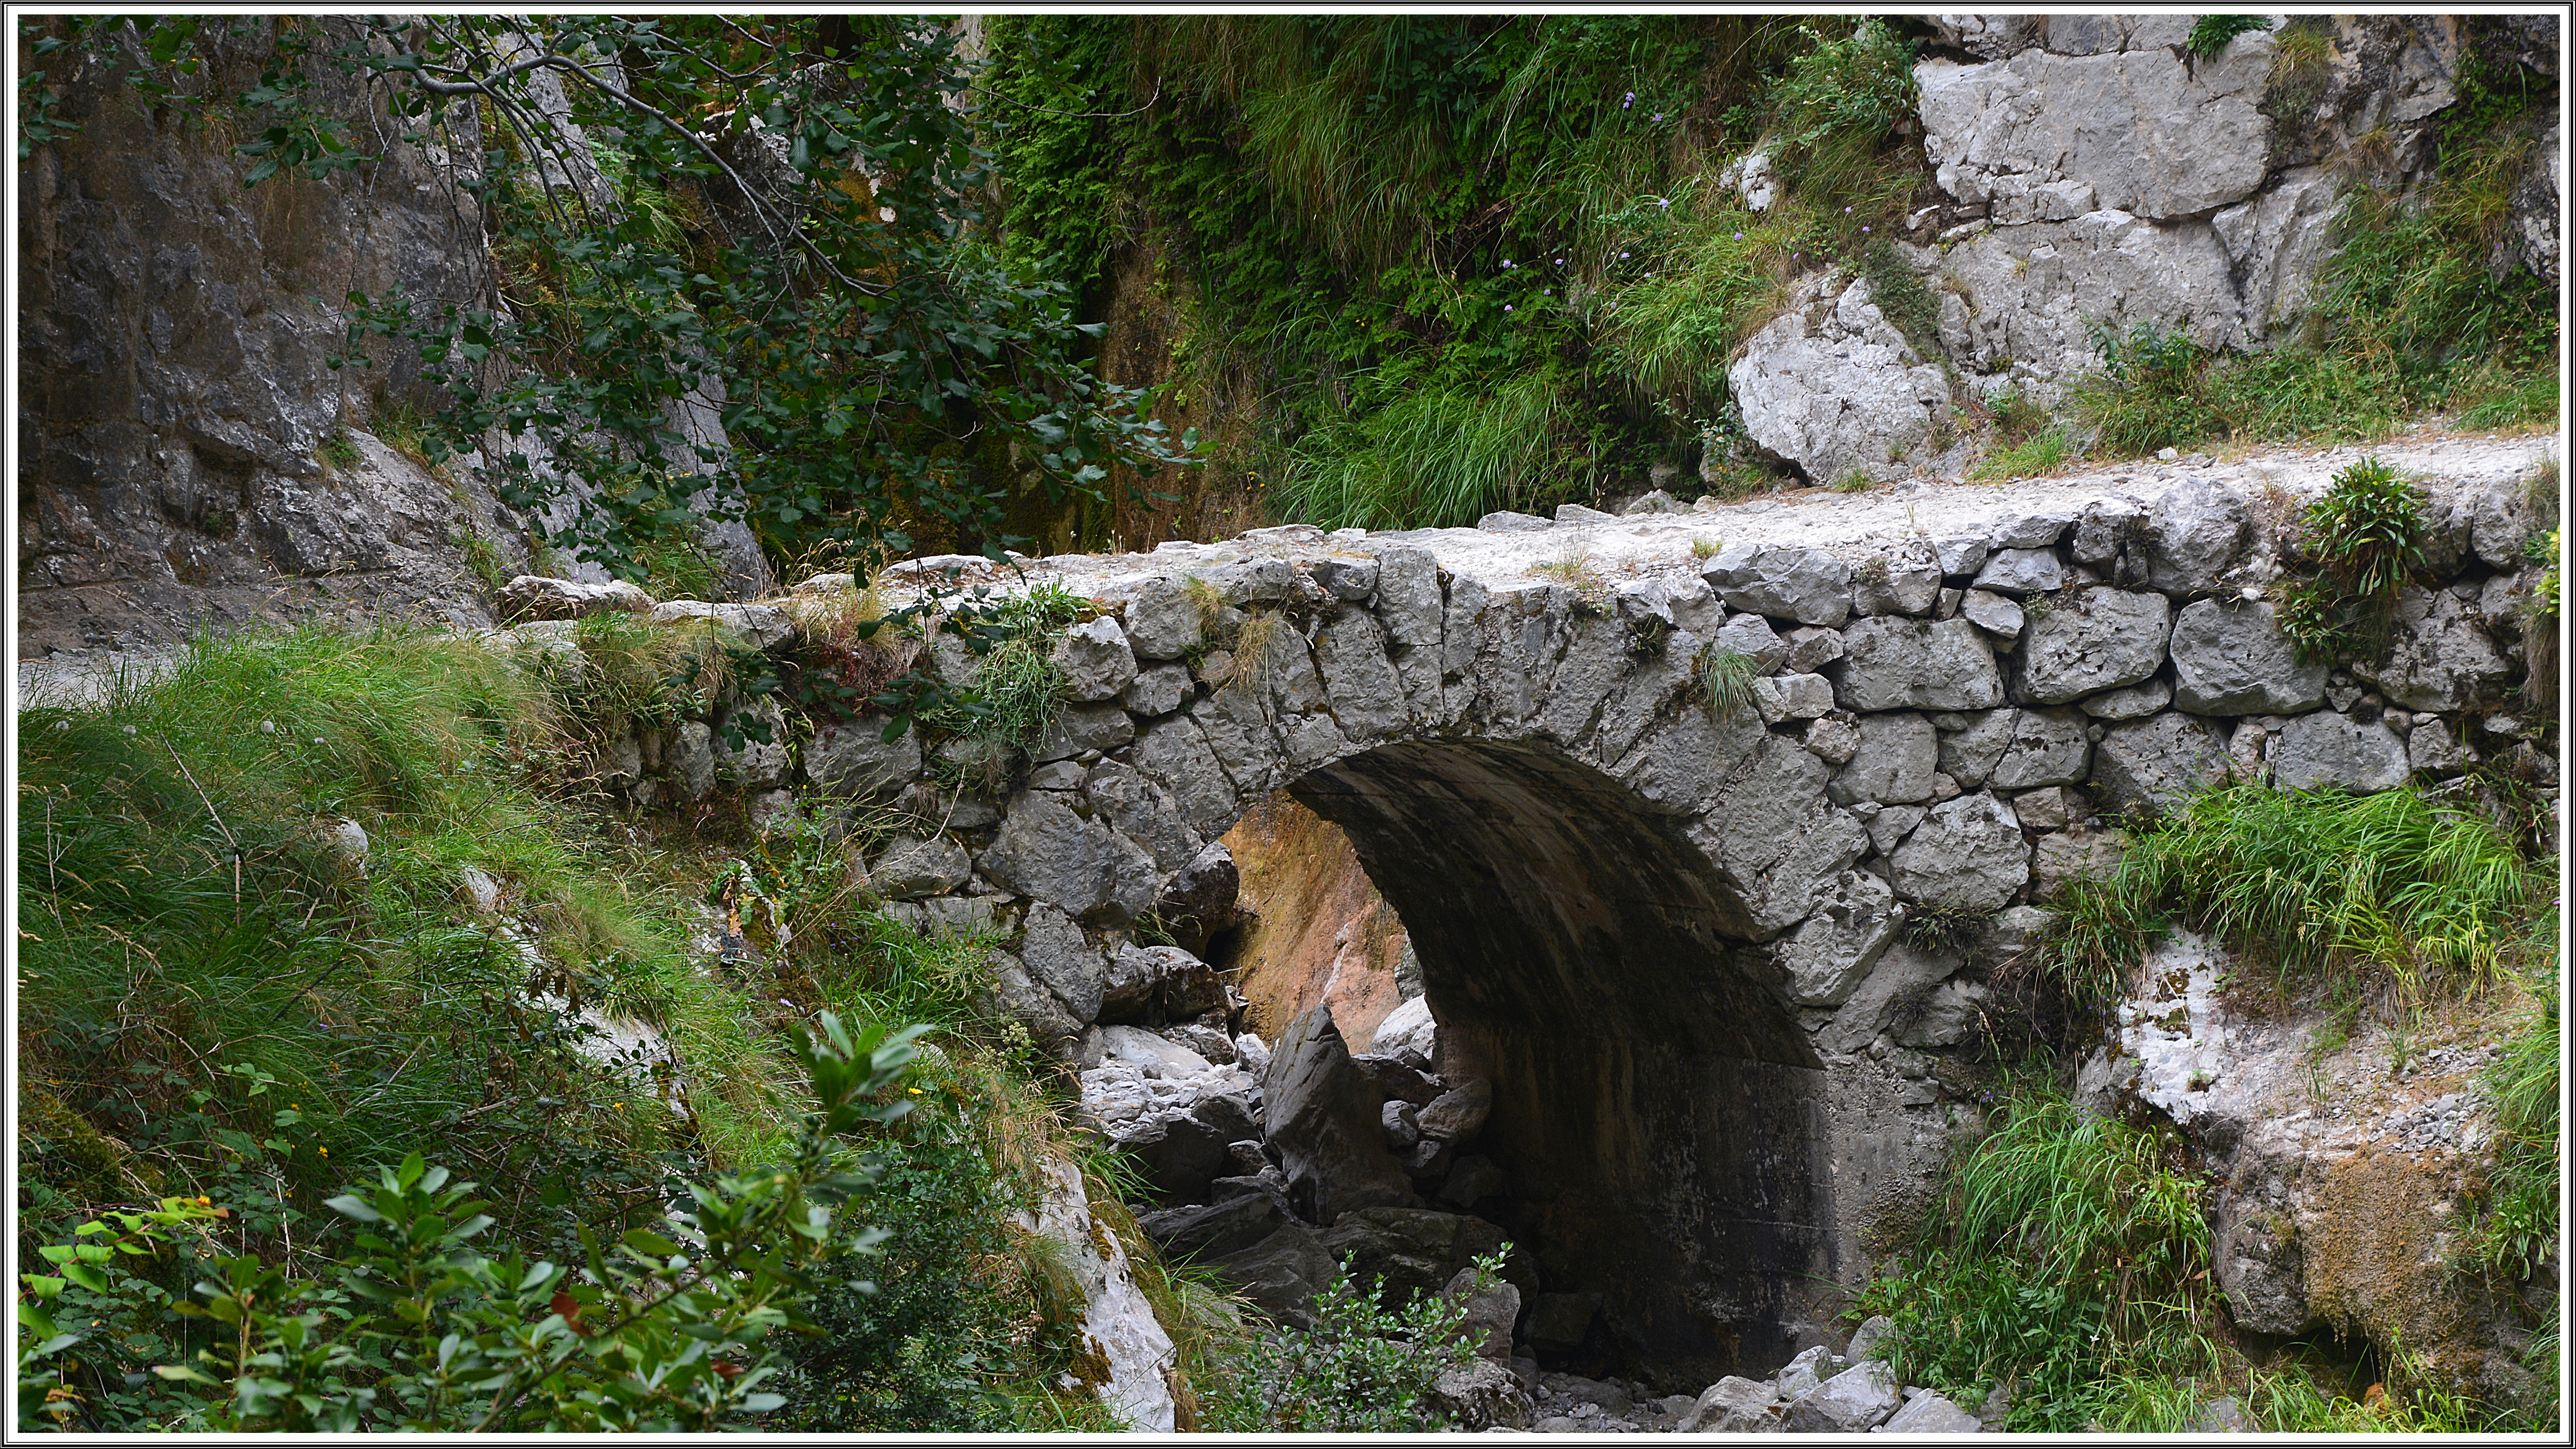
water, rock, waterfall, trail, stream, jungle, geology, verano20014, water feature